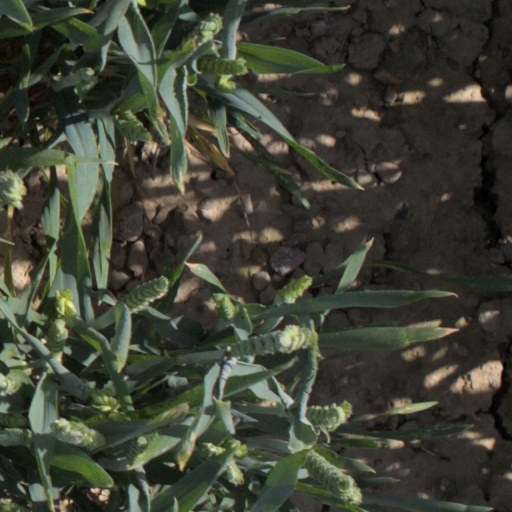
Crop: wheat